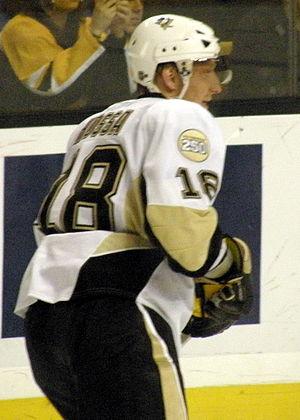
La saison 2007-2008 des Penguins de Pittsburgh est la quarantième saison de la franchise de hockey sur glace au sein de la Ligue nationale de hockey. Après une bonne saison 2006-2007, les Penguins tentent de faire mieux et y parviennent guidés par Ievgueni Malkine en remplacement de Sidney Crosby pendant une bonne partie de la saison, ils finissent à la première place de leur division et à la deuxième de l'Association de l'Est derrière les Canadiens de Montréal.